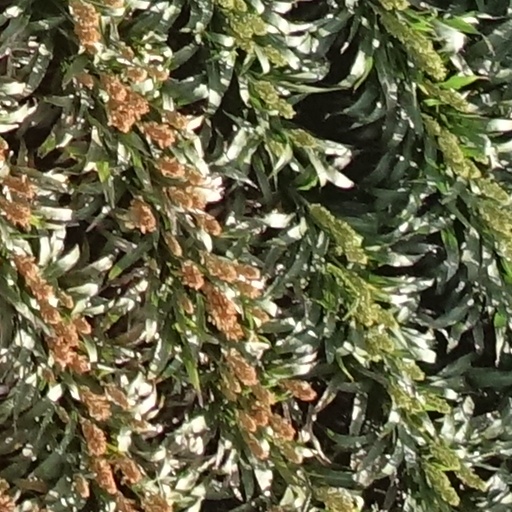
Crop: sorghum